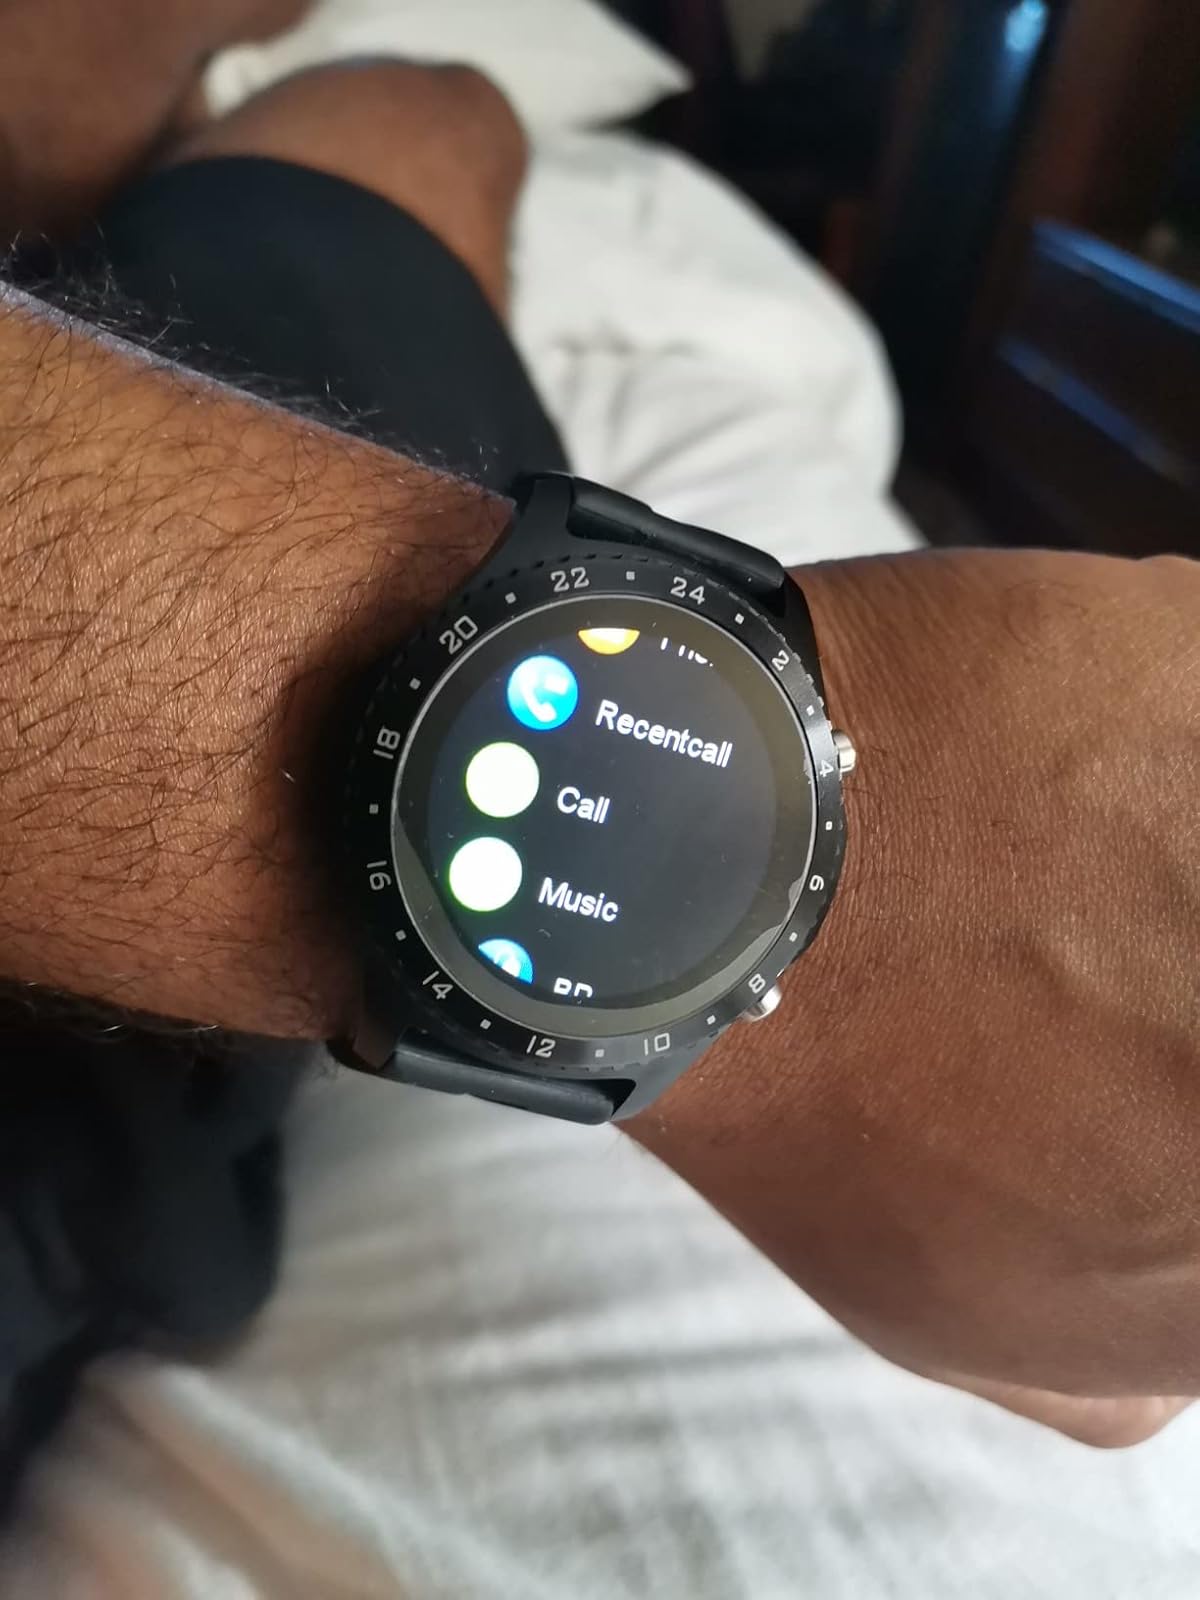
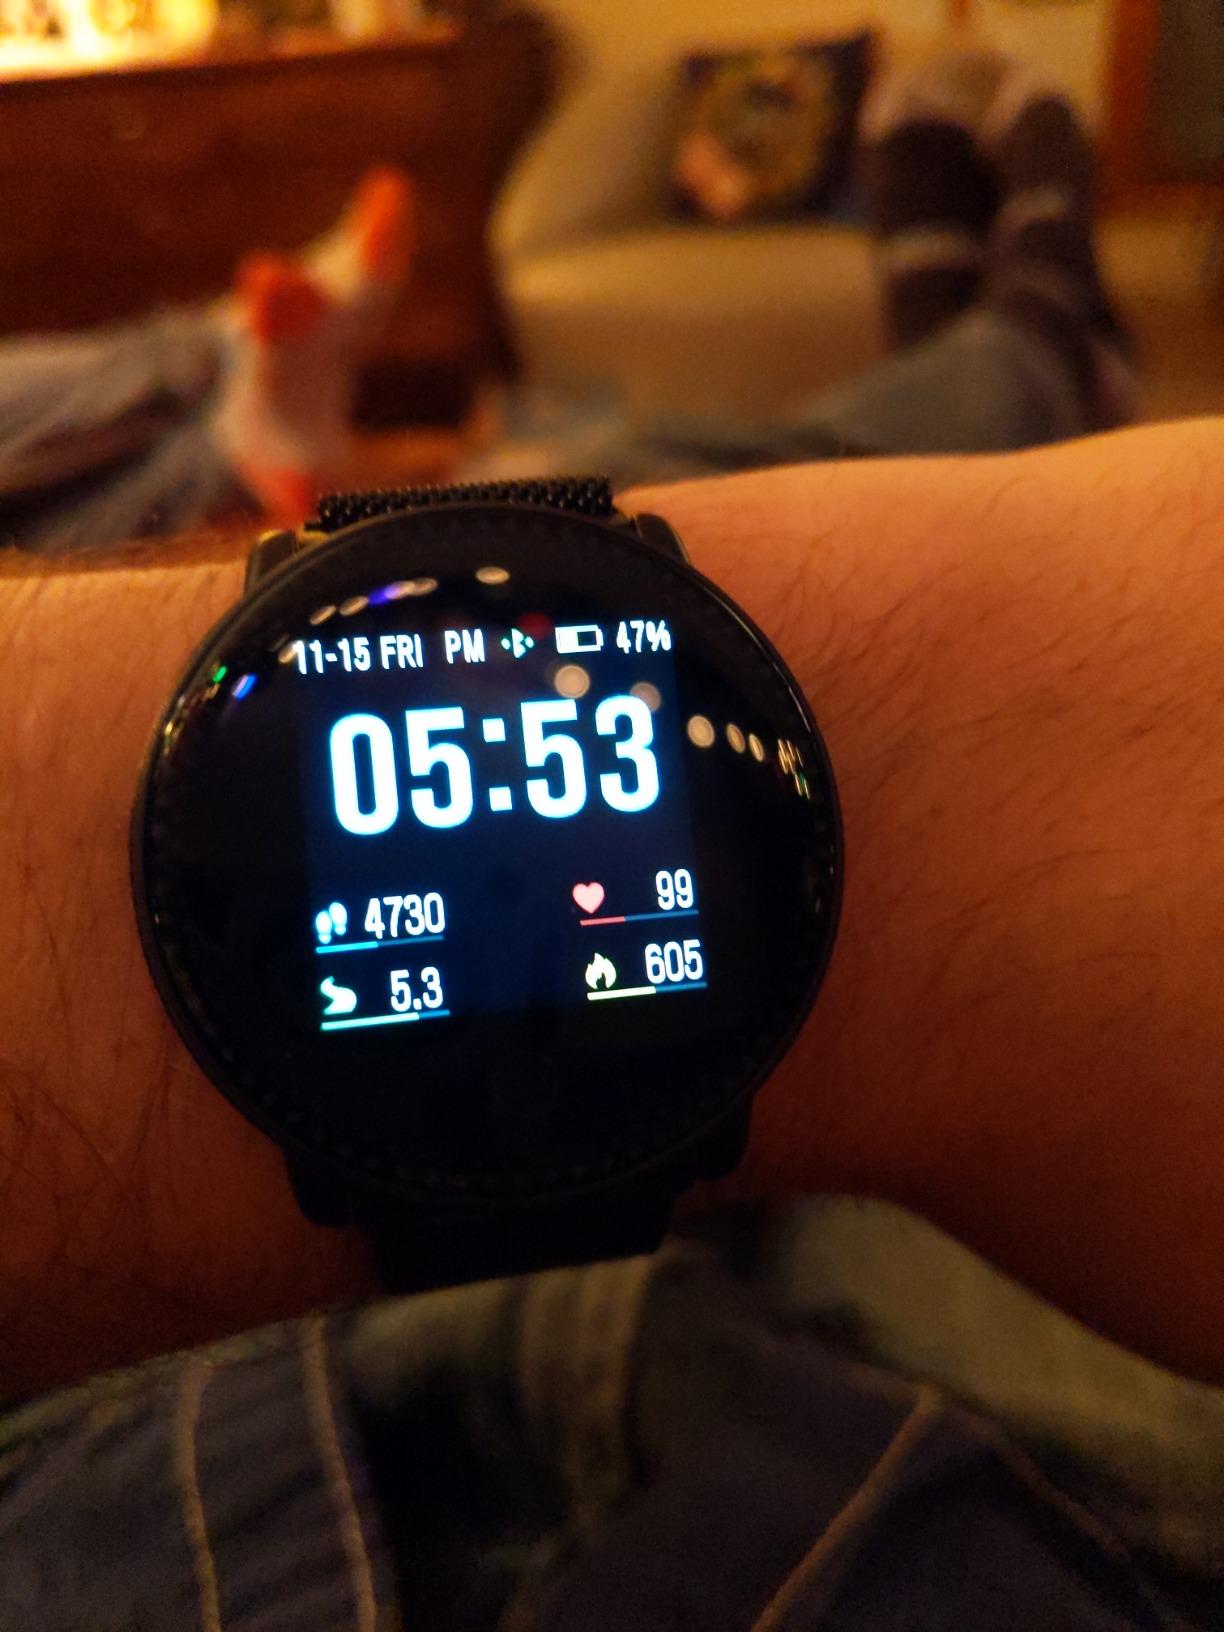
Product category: smartwatch
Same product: no